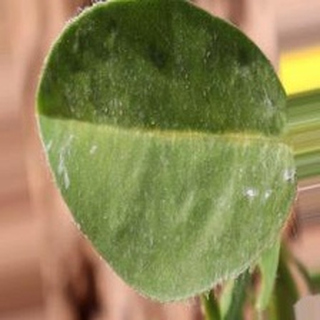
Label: healthy_groundnut